Jeannie (TV series)

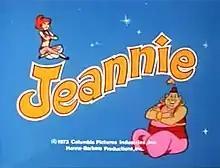

Jeannie is an American animated television series that originally aired for a 16-episode season on CBS from September 8 to December 22, 1973. It was produced by Hanna-Barbera in association with Screen Gems, and its founders William Hanna and Joseph Barbera are the executive producers. Despite being a spin-off of sorts of the television sitcom "I Dream of Jeannie", "Jeannie" has little in common with its parent show. In this version, the title character is rescued on the beaches of southern California by a high school student, Corey Anders. Jeannie is accompanied by genie-in-training Babu, and they become companions to Corey and his best friend, Henry Glopp, both of whom also help Jeannie and Babu adjust to their new home as well as life in Los Angeles. The series was marketed towards a younger demographic than the live-action sitcom it was based on.